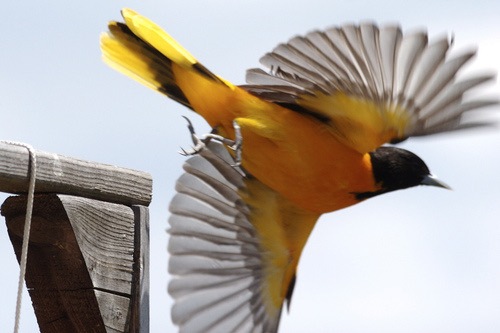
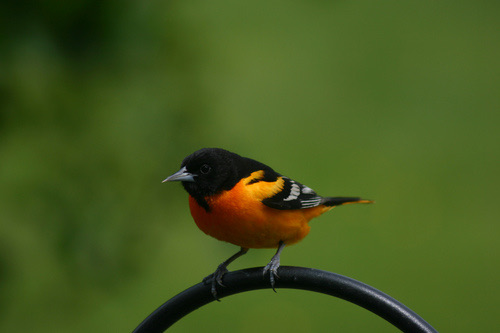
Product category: misc
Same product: yes